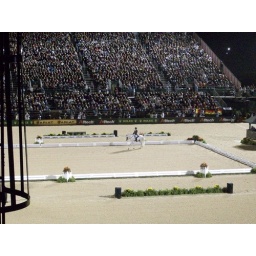
This horse glowed silver in the spotlights